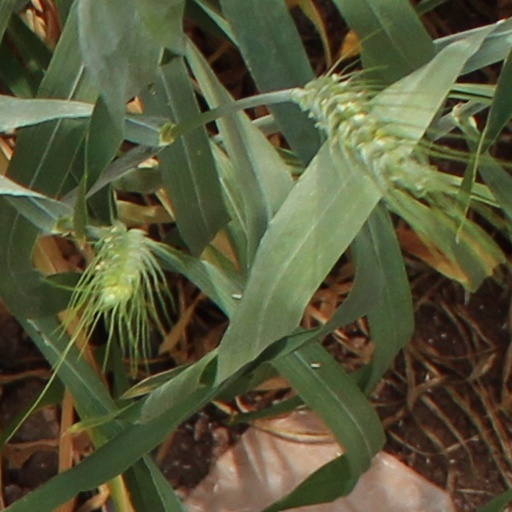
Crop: wheat